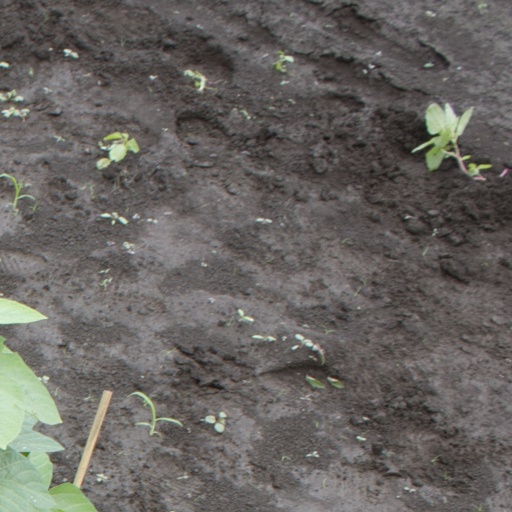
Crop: soybean